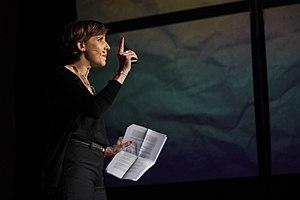
Pamela Druckermann au TEDxParis le 28 mars 2013
Pamela Druckerman, née en 1970 à New York, est une journaliste et écrivain américaine vivant à Paris.